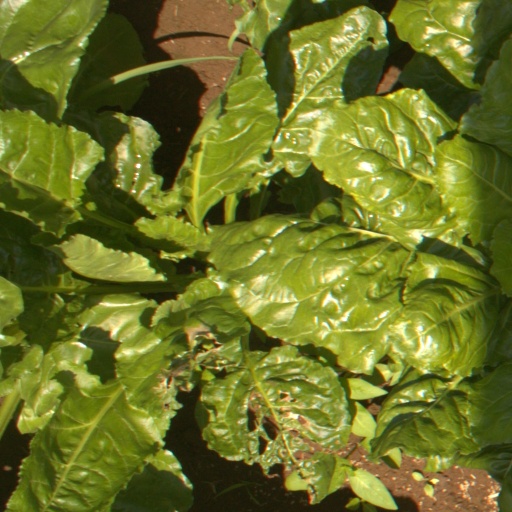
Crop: sugar beet